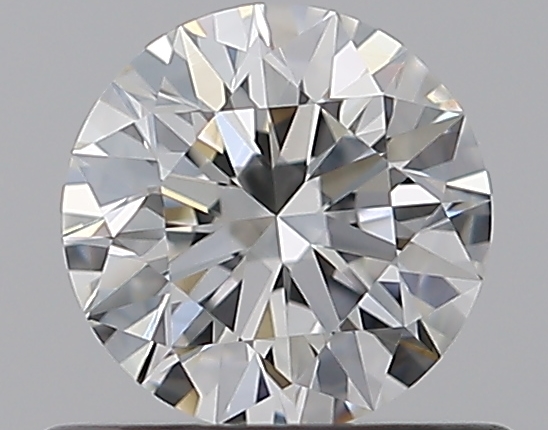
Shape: round
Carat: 0.5
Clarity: VVS2
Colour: G
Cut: EX
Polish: EX
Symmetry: EX
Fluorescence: N
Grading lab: GIA
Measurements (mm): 5.05 x 5.07 x 3.16